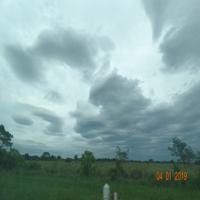
Weather: cloudy or overcast